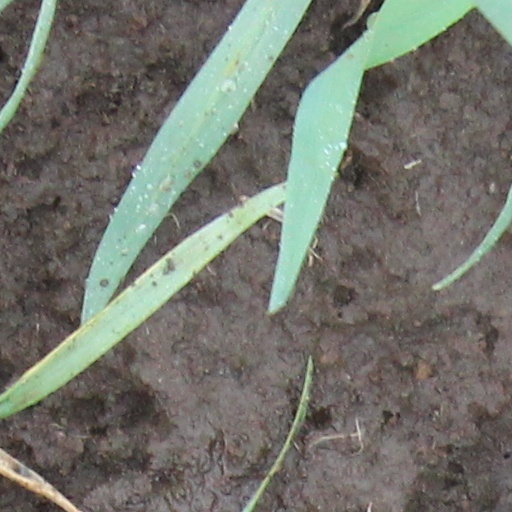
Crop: wheat